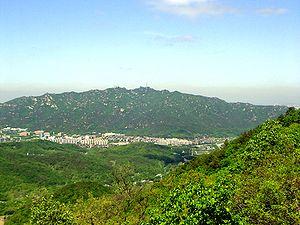
L'université nationale de Séoul est une université nationale coréenne située à Séoul, la capitale de la Corée du Sud, fondée le 22 août 1946.
Le Gwanak-san, ou mont Gwanak, est une montagne culminant à 632 mètres d'altitude au sud de Séoul, en Corée du Sud. Son nom signifie « pic en forme d’orgue» en coréen. C'est une montagne très populaire parmi les randonneurs coréens car elle est facilement accessible en transports en commun. Environ 5 millions de randonneurs la visitent chaque année. Le massif du Gwanak-san fut déclaré parc naturel en 1968.